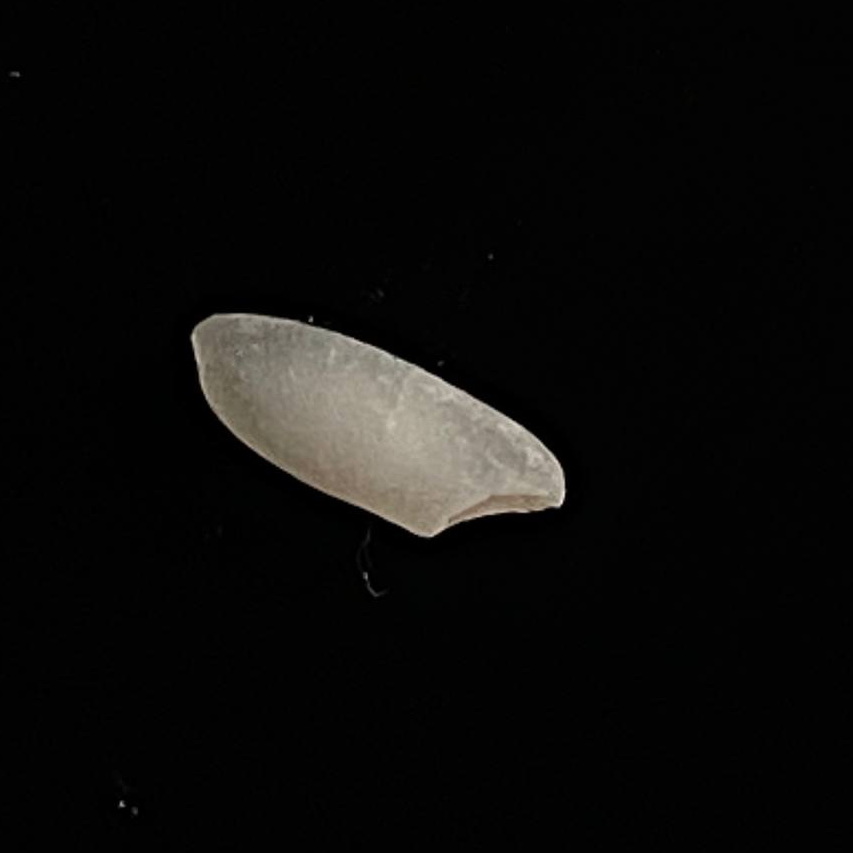
Rice variety: Katari_Polao